George Floyd protests in Tennessee

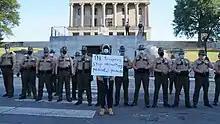
A protester poses in front of state troopers in Nashville, June 24, 2020

On May 30, thousands gathered for a protest in downtown Nashville, the capital of Tennessee; protesters peacefully demonstrated in Legislative Plaza and then marched to a police department. In the evening, the crowd damaged a police car, threw rocks and sprayed graffiti; at least 5 were arrested. Mayor John Cooper declared a state of emergency and called in the national guard after a spate of arsons, including the burning of Nashville's courthouse.